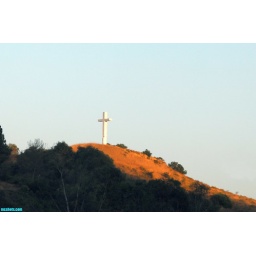
the cross on the hill above thehollywood freeway